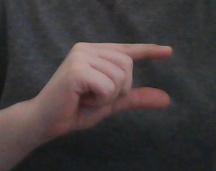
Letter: dal